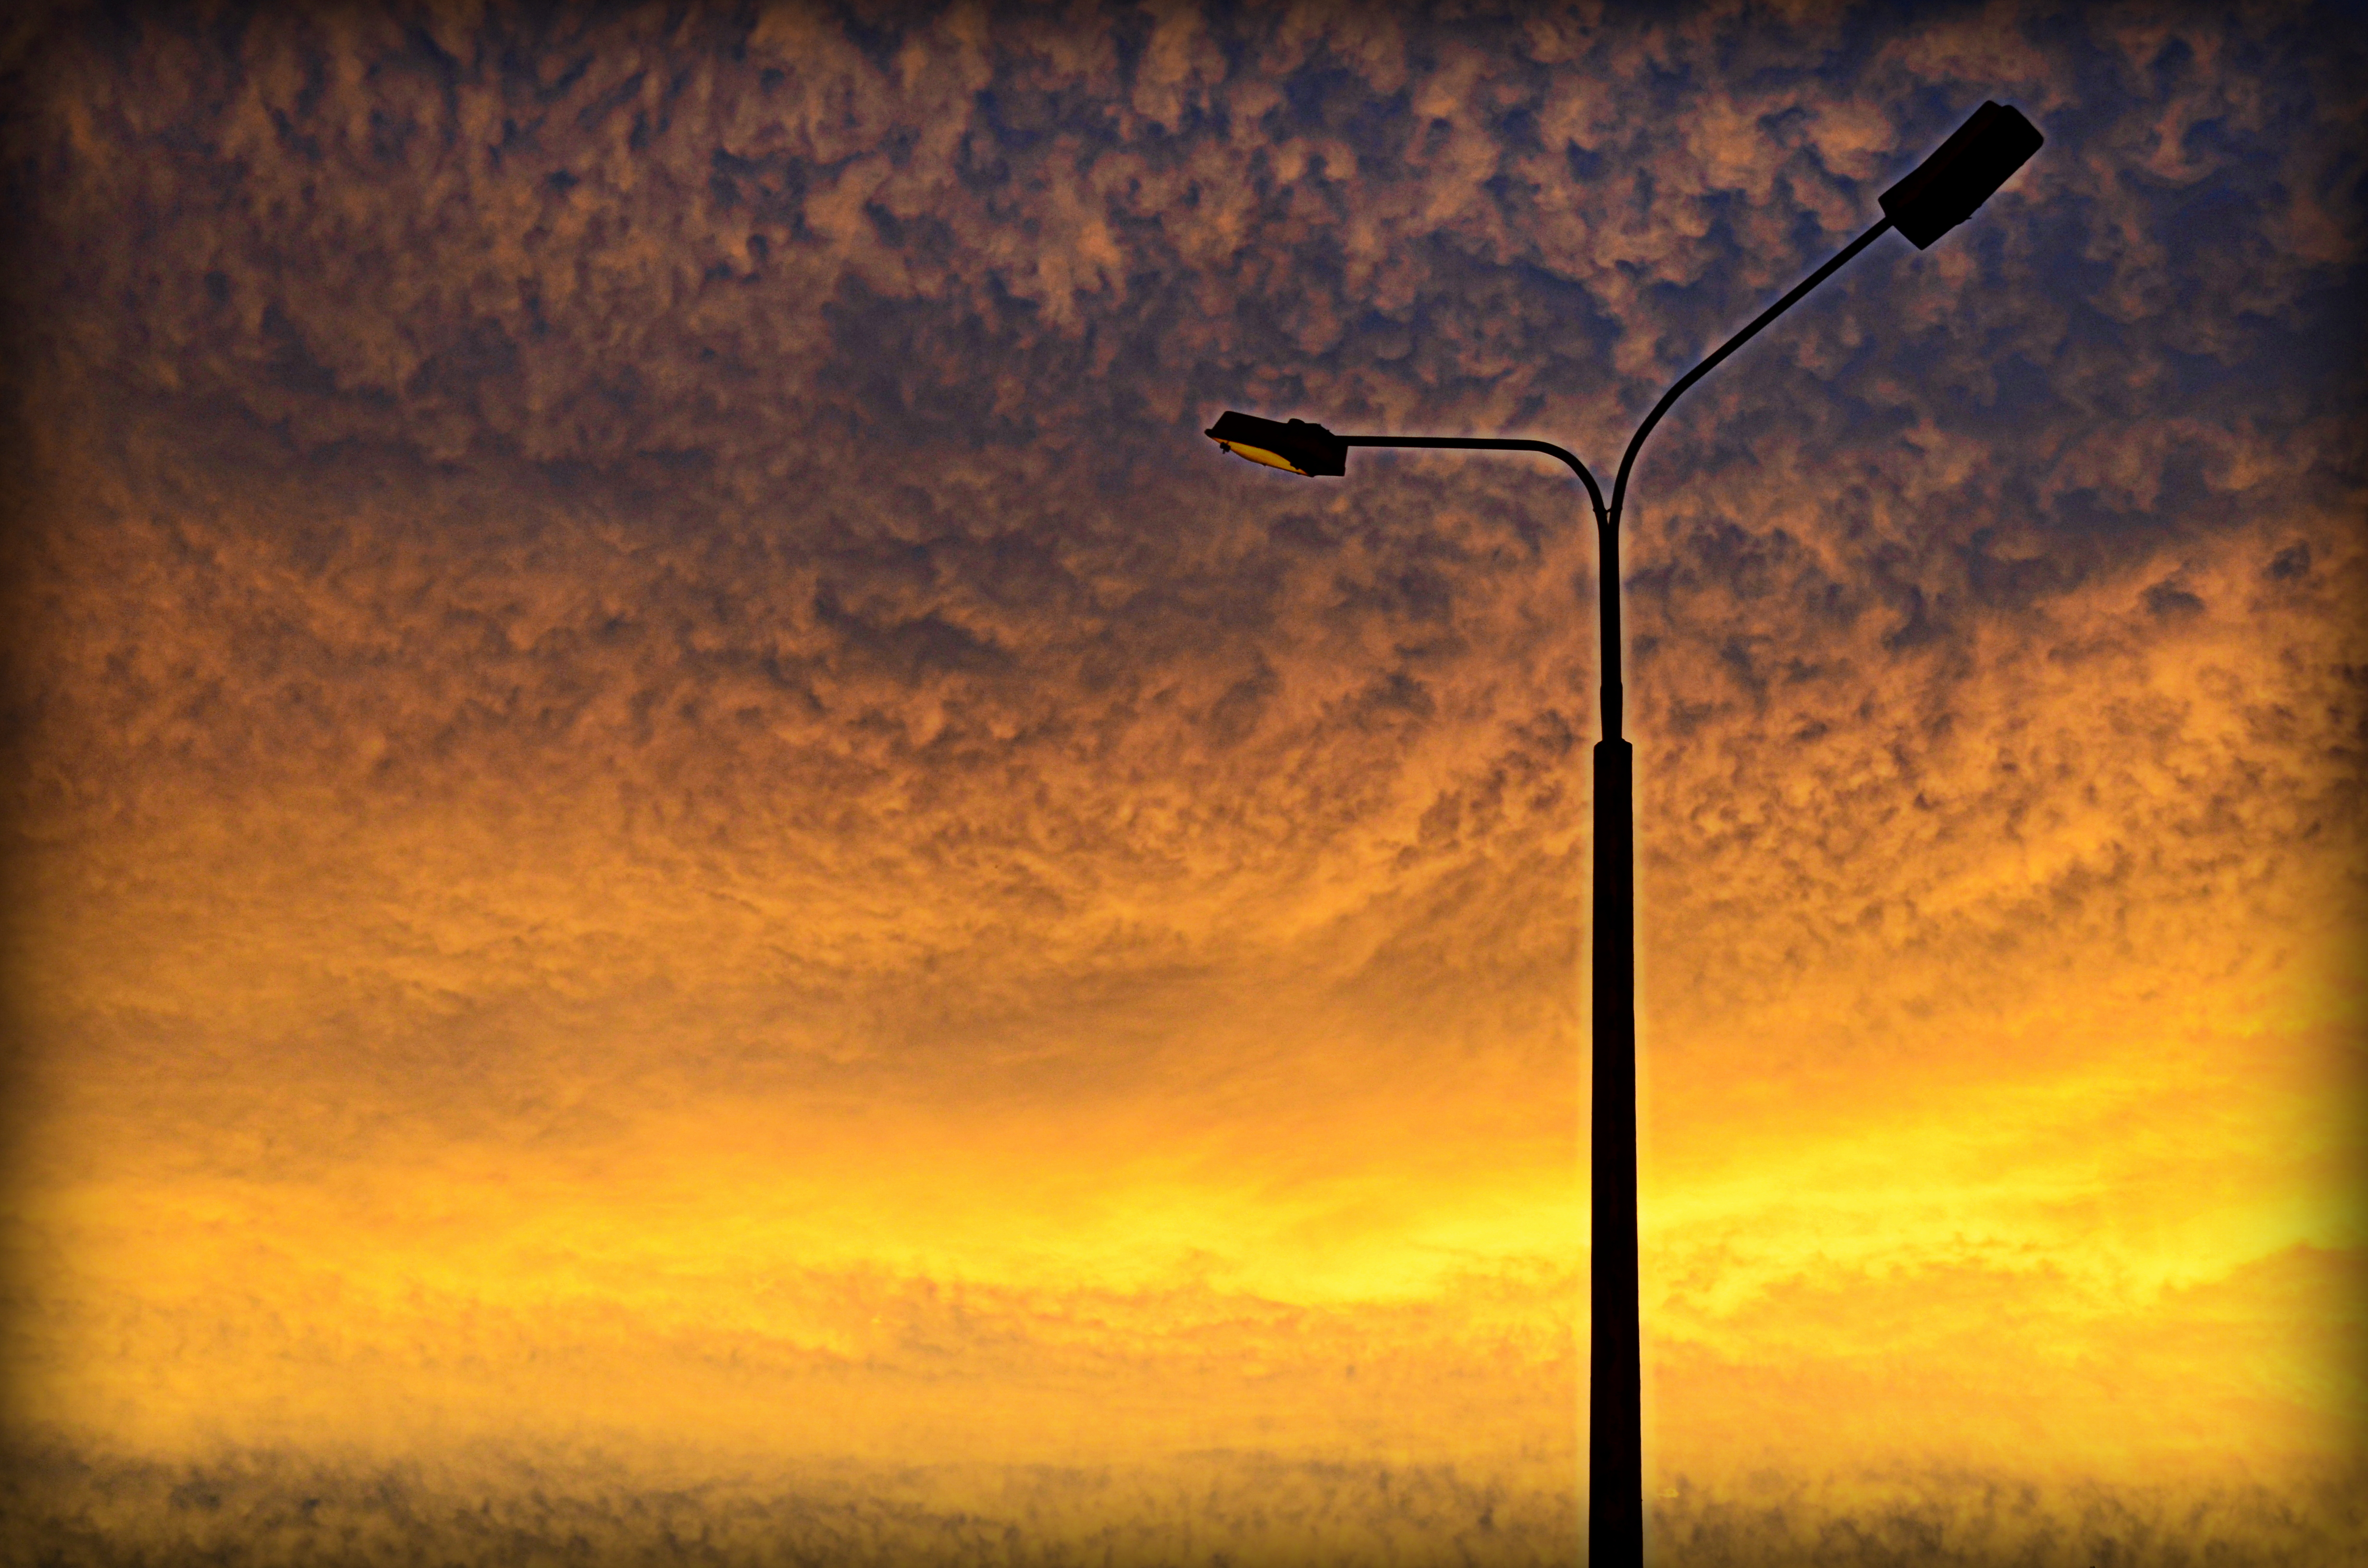
horizon, light, cloud, sky, sun, sunrise, sunset, prairie, sunlight, morning, dawn, atmosphere, dusk, evening, darkness, street light, lighting, misiones, afterglow, atmospheric phenomenon